Culture of Cambodia

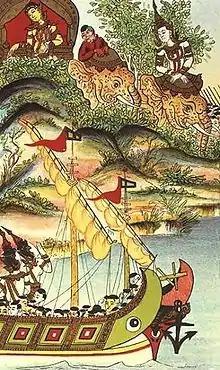
The tale of Vorvong & Sorvong illustration, a Khmer 19th century drawing.

A testimony of the antiquity of the Khmer language are the multitude of epigraphic inscriptions on stone. The first written proof that has allowed the history of the Khmer Kingdom to be reconstructed are those inscriptions. These writings on columns, stelae and walls throw light on the royal lineages, religious edicts, territorial conquests and internal organization of the kingdom.